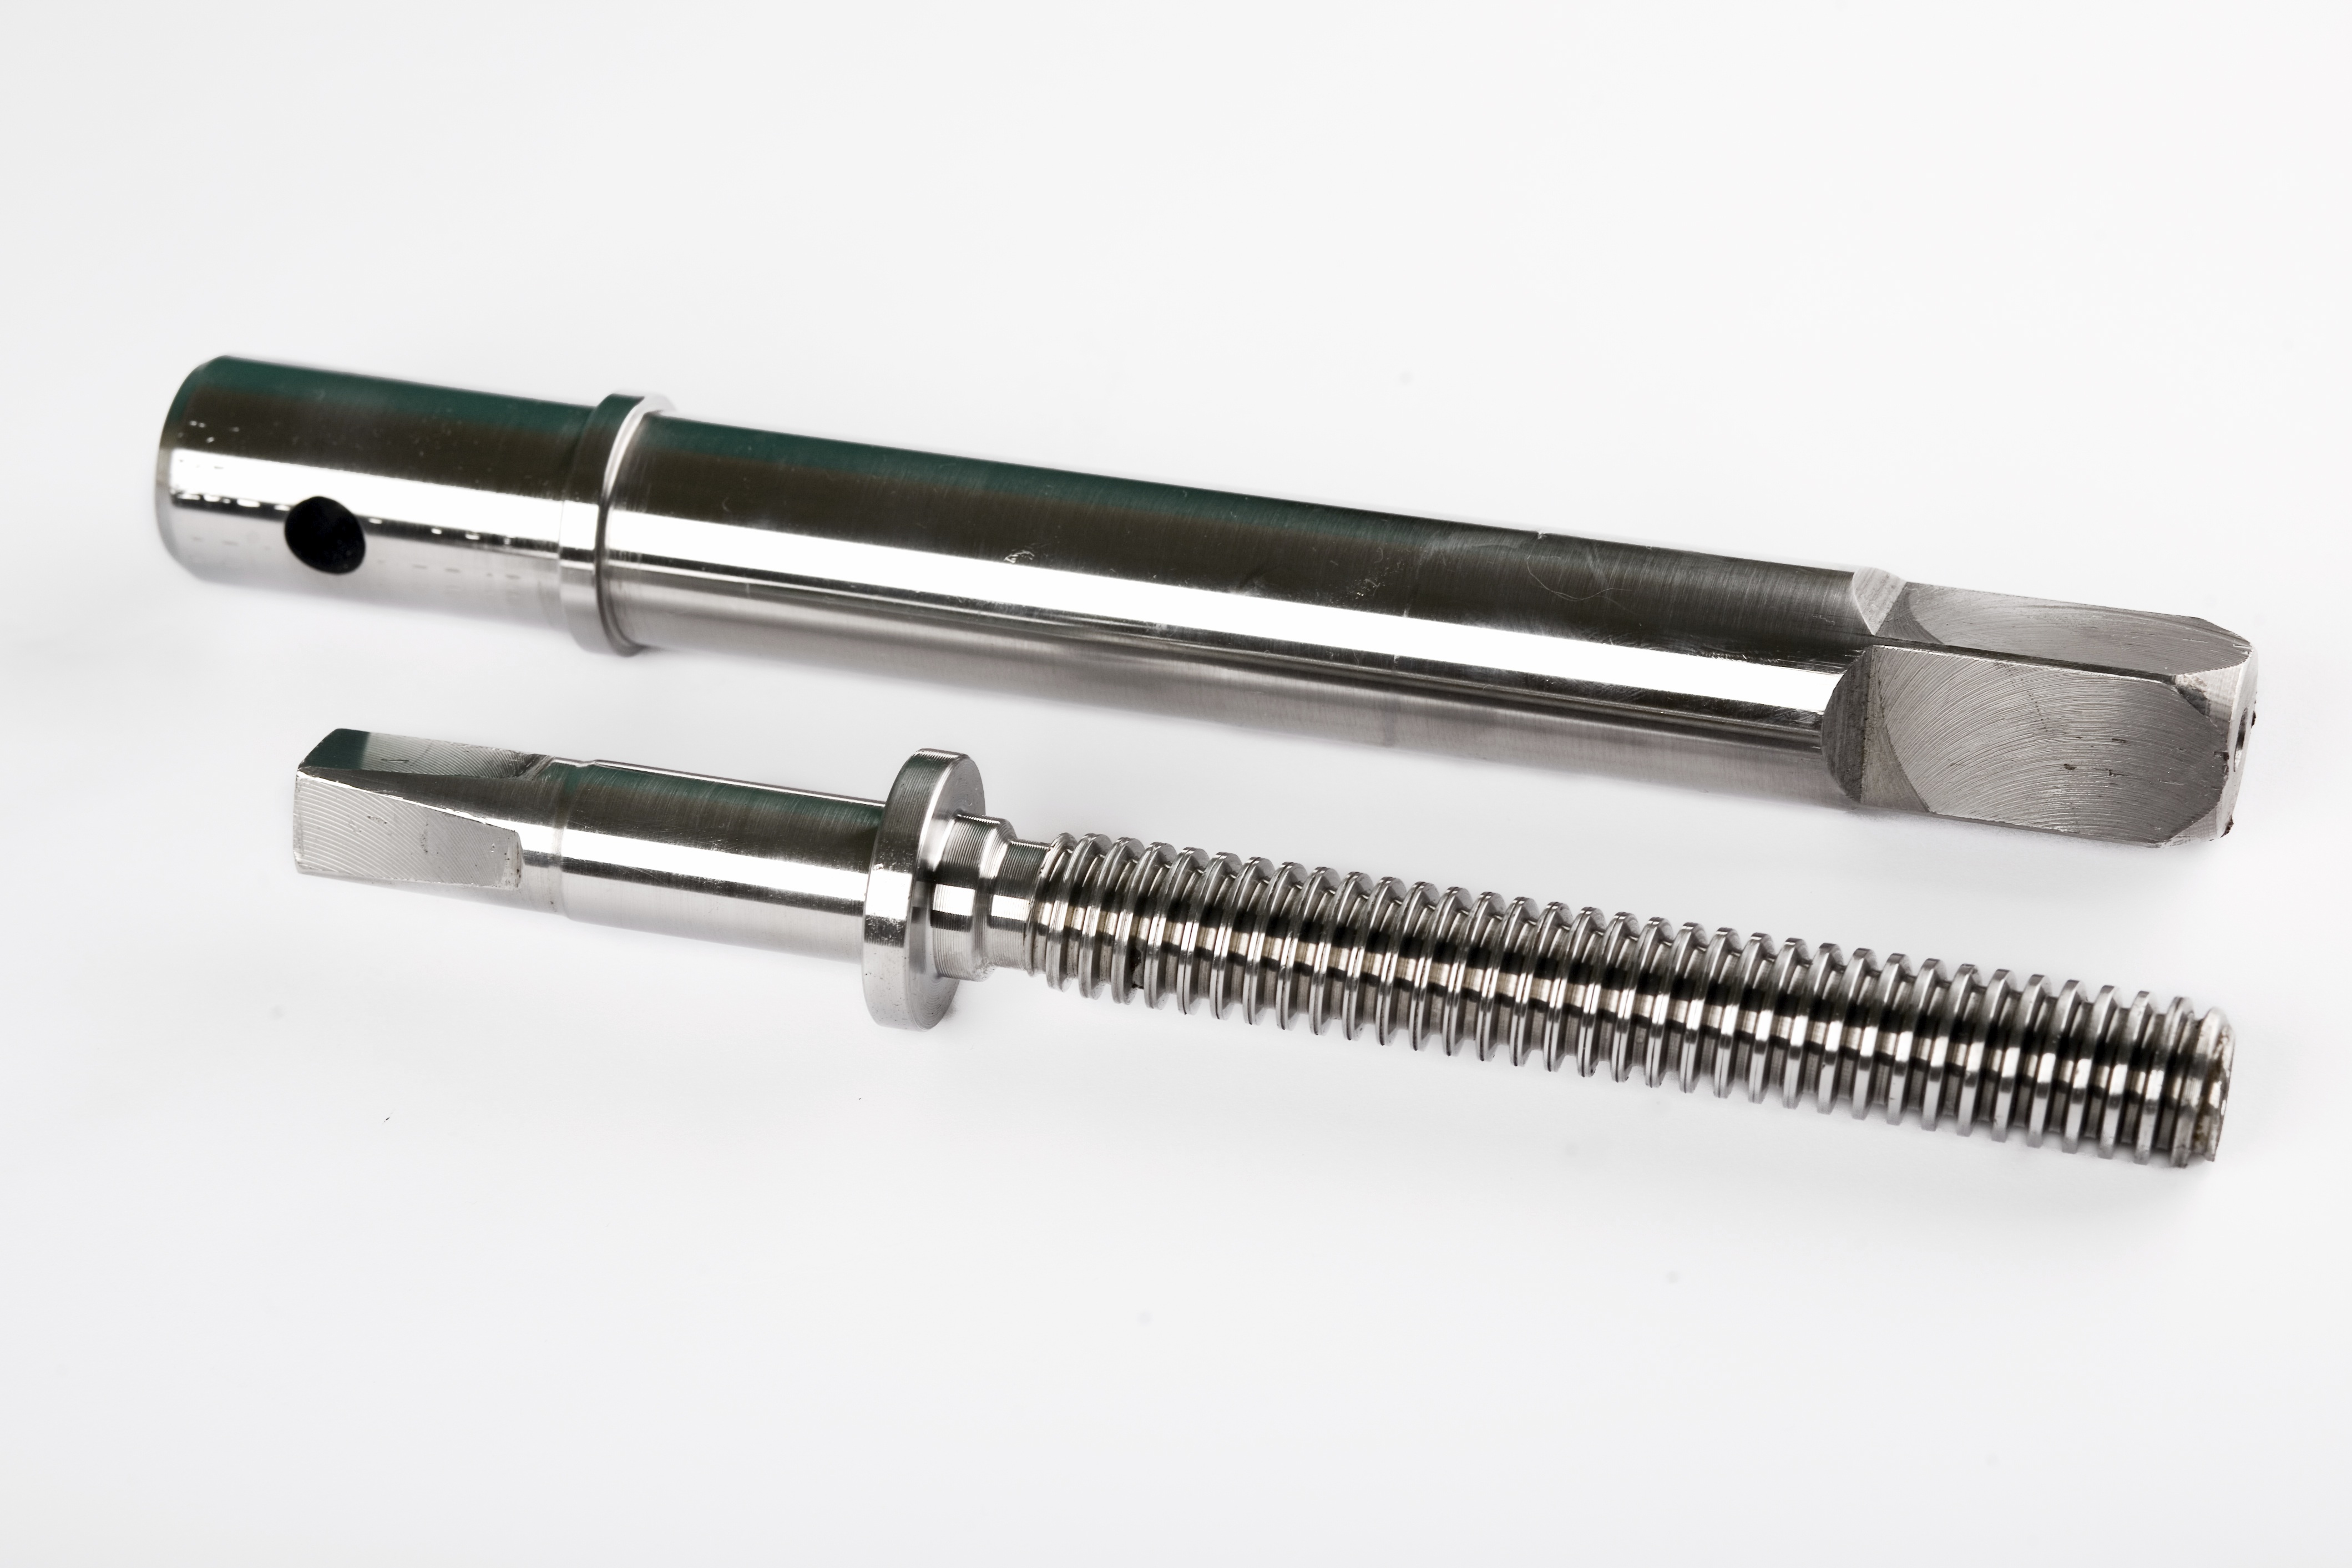
tool, steel, thread, product, hardware, cylinder, spindle, hardware accessory